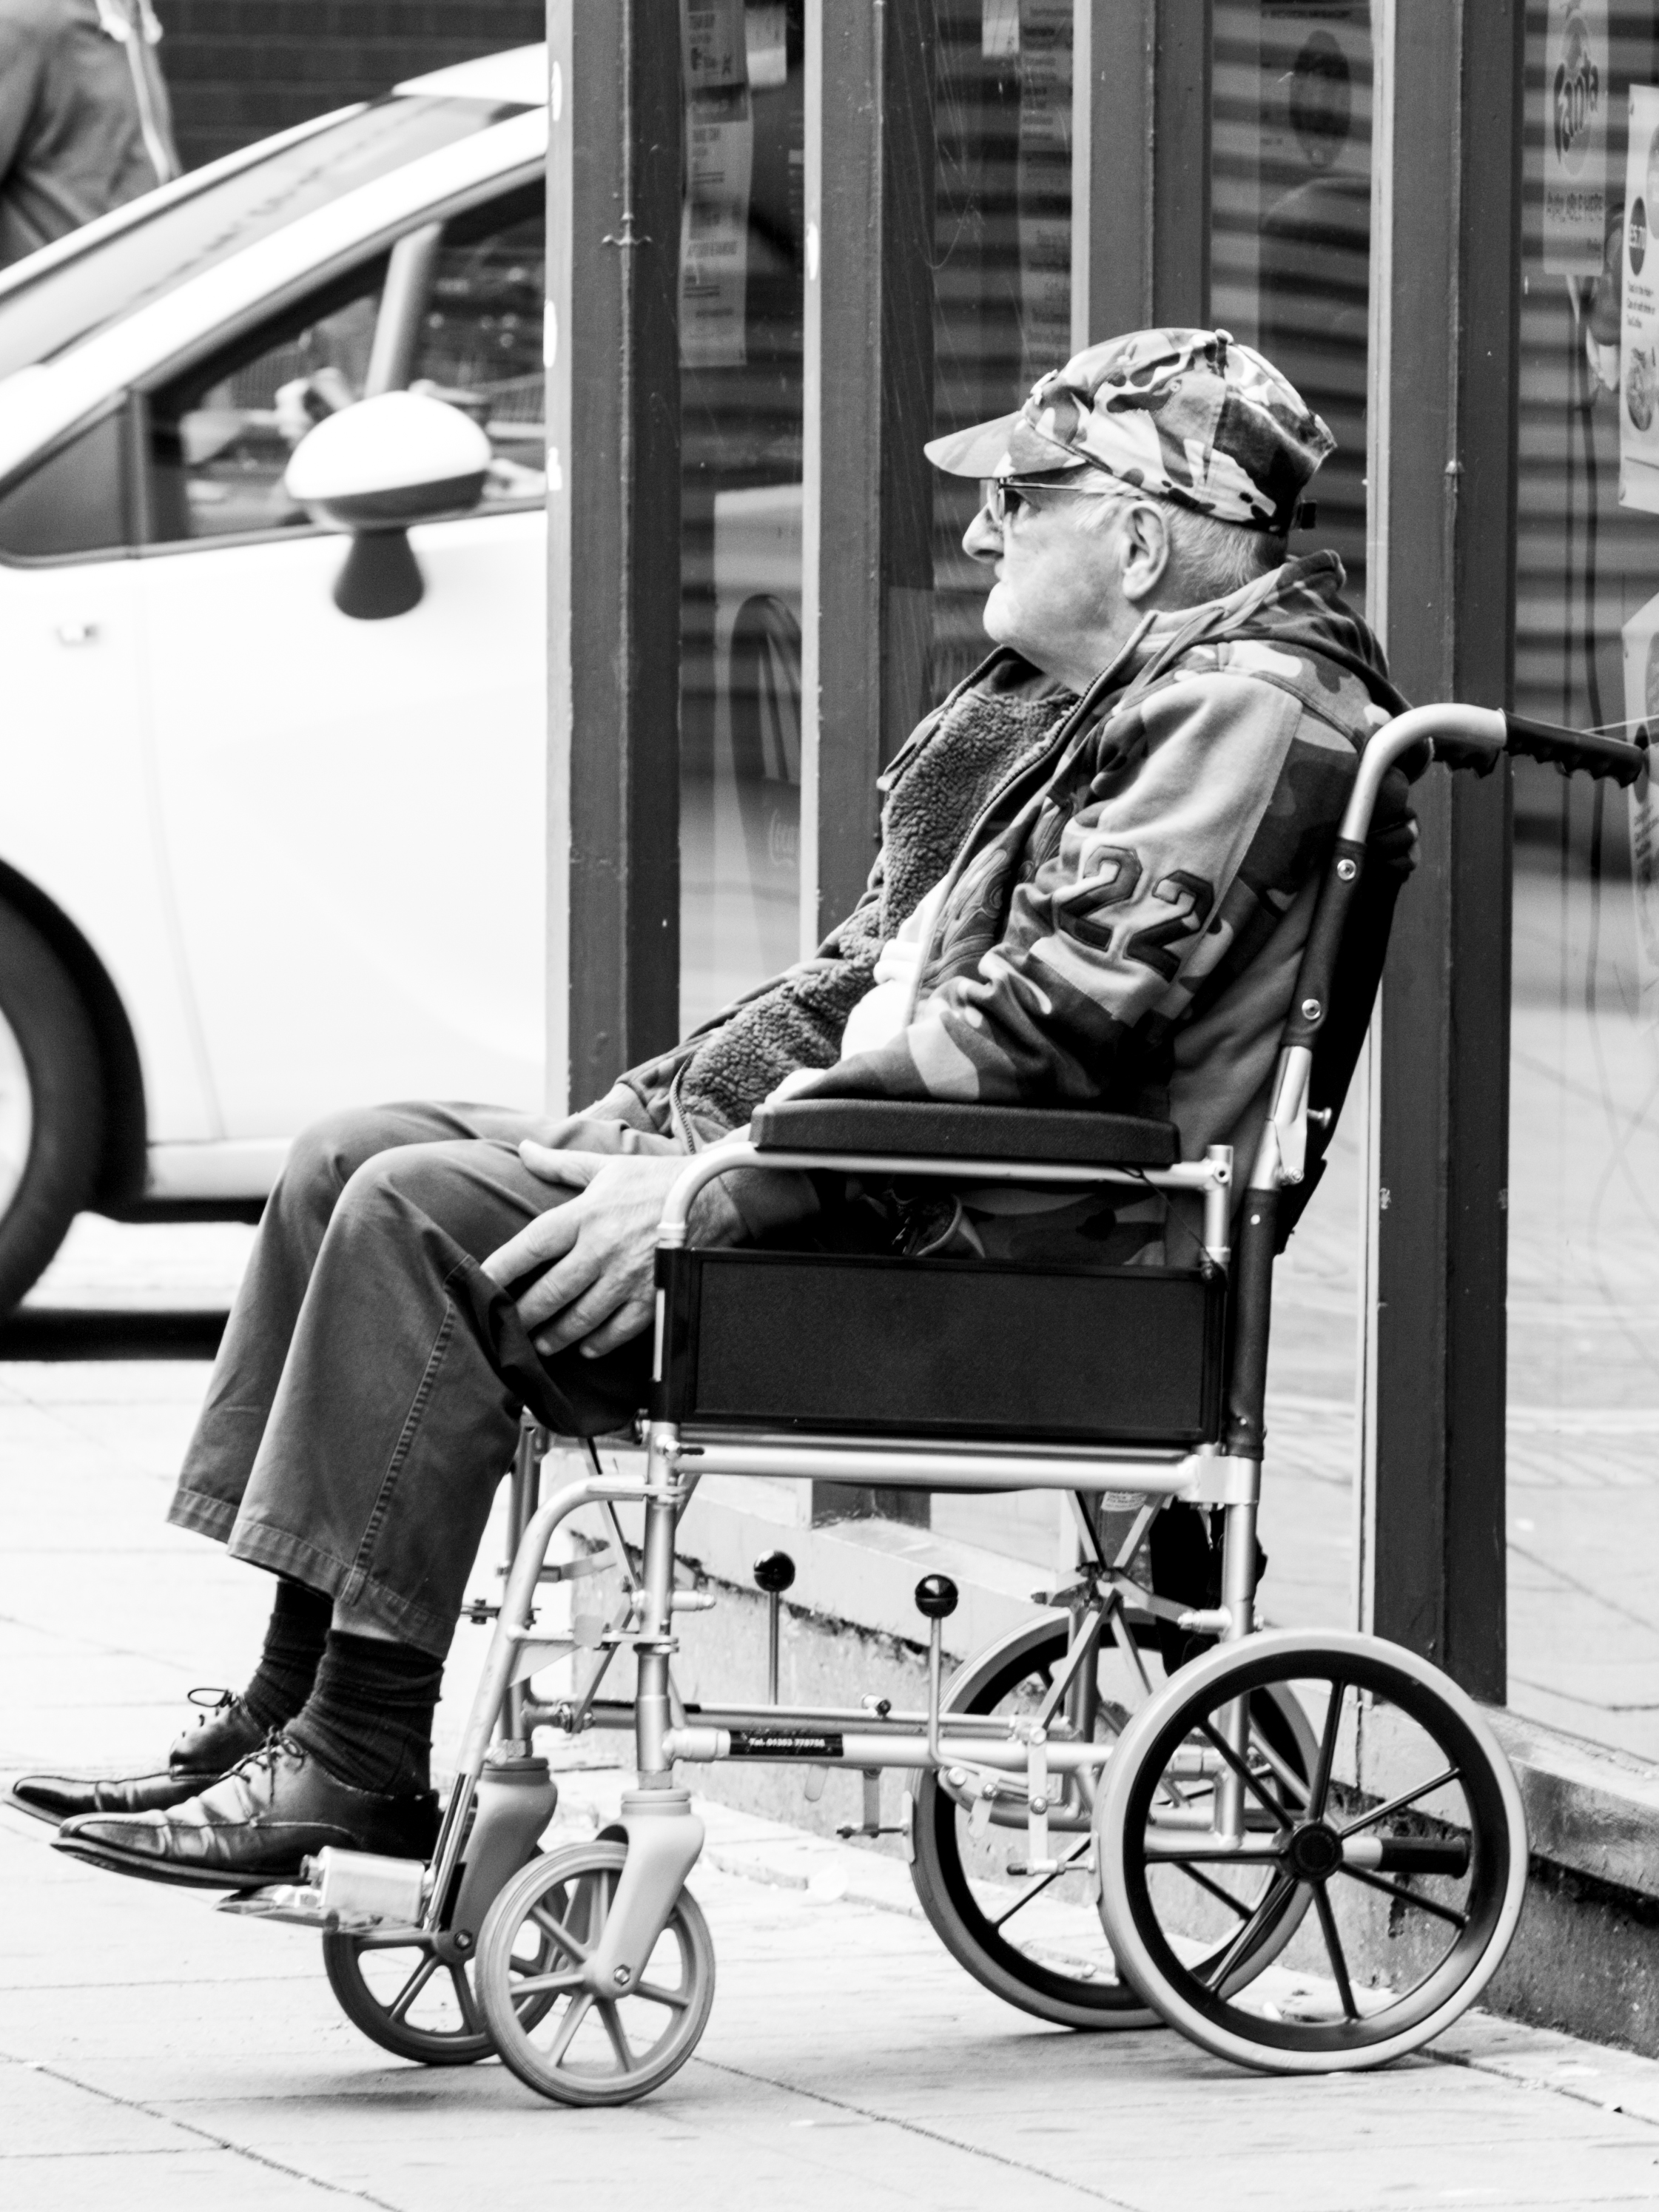
black and white, road, white, street, vehicle, sitting, black, monochrome, uk, wheelchair, snapshot, peterborough, baby carriage, monochrome photography, human positions